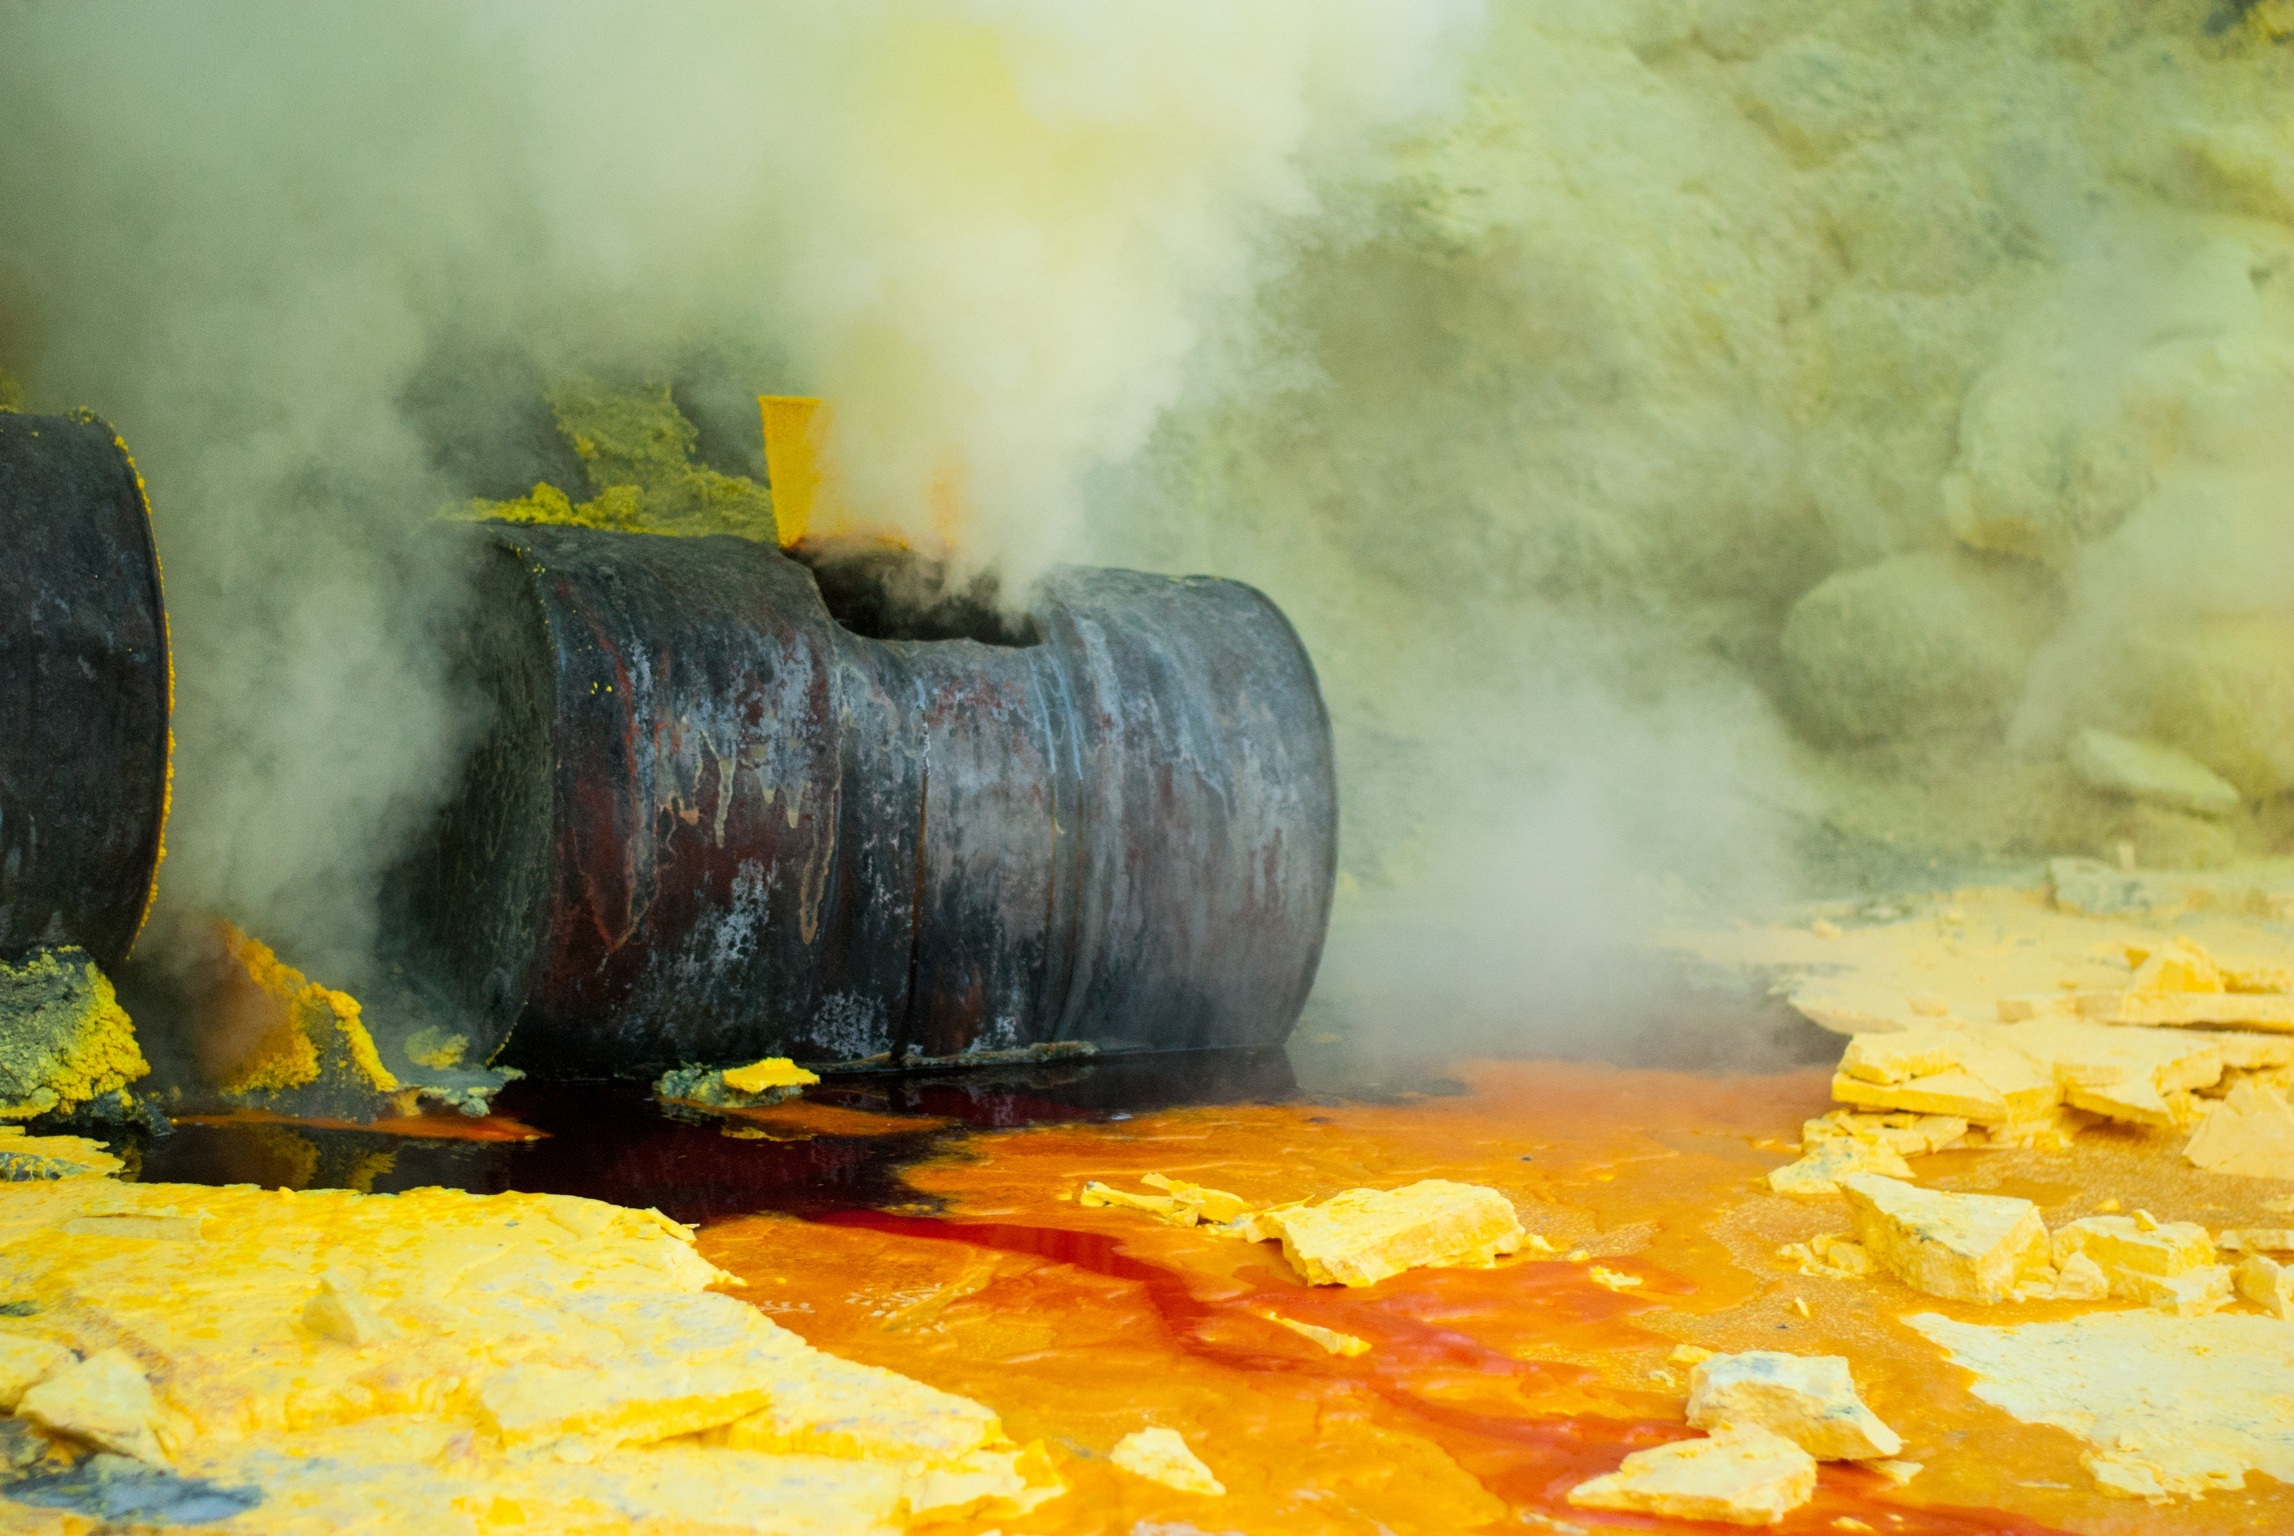
work, sunlight, steam, environment, color, autumn, volcano, fire, yellow, painting, indonesia, pollution, sulfur, environmental protection, bromo, cloud of smoke